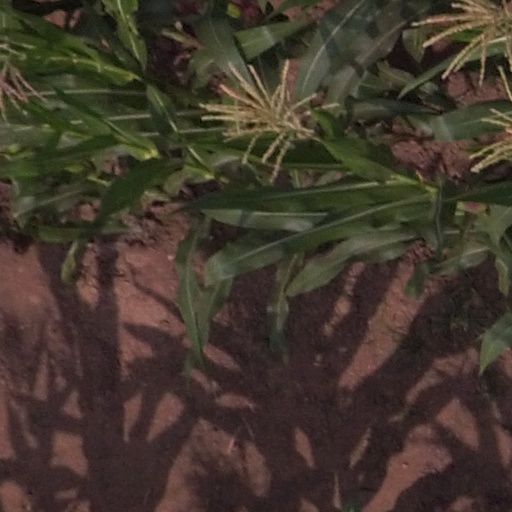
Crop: maize; corn